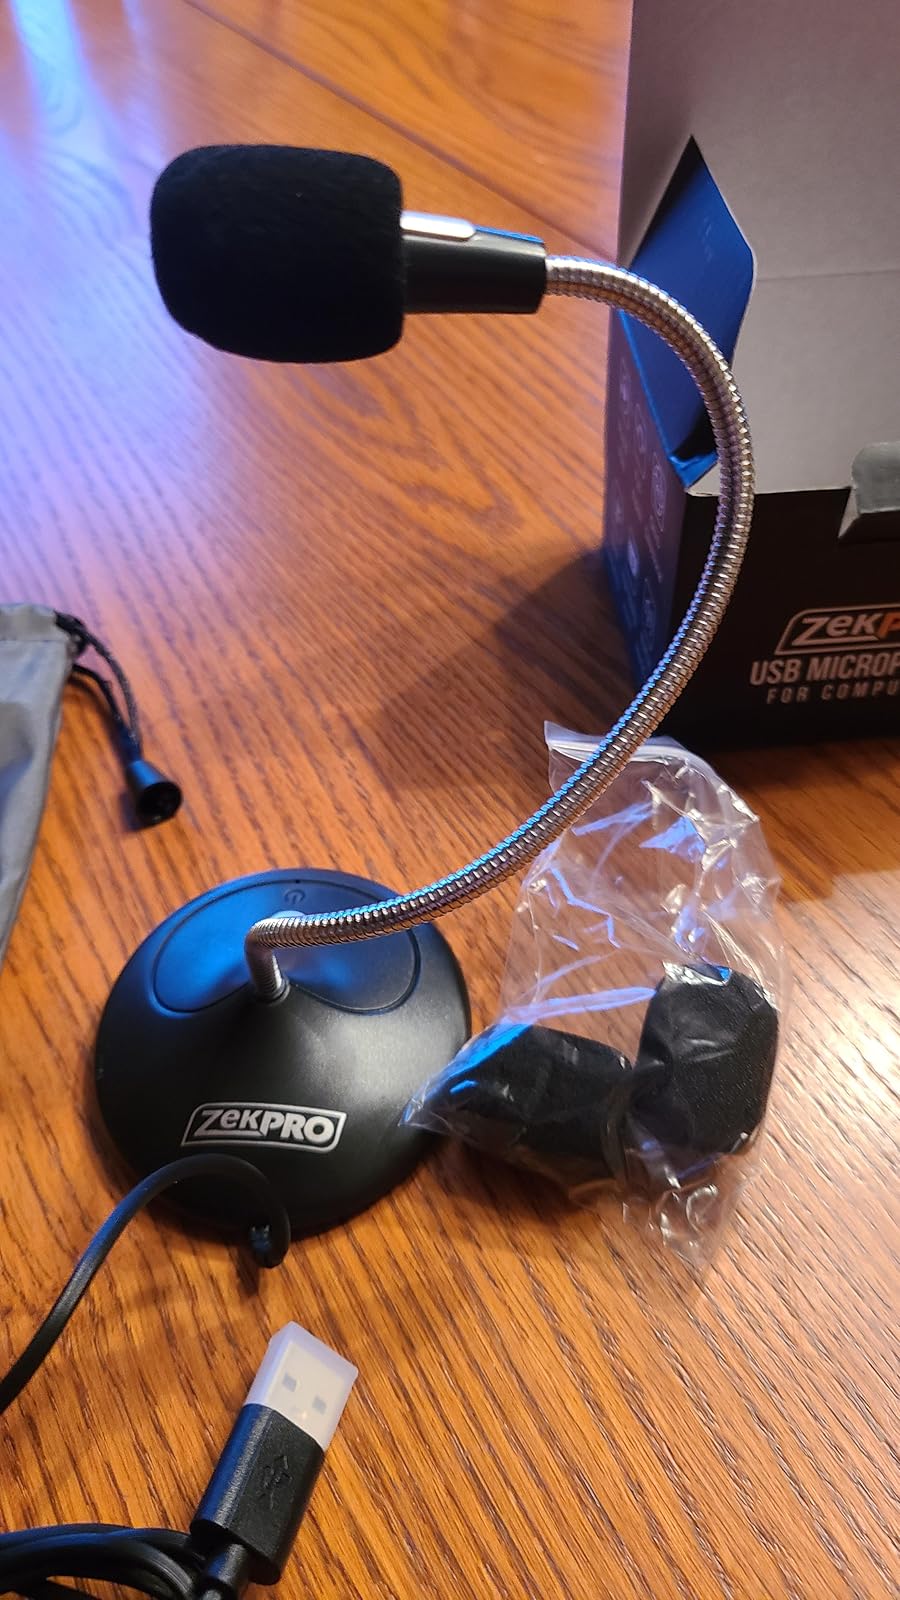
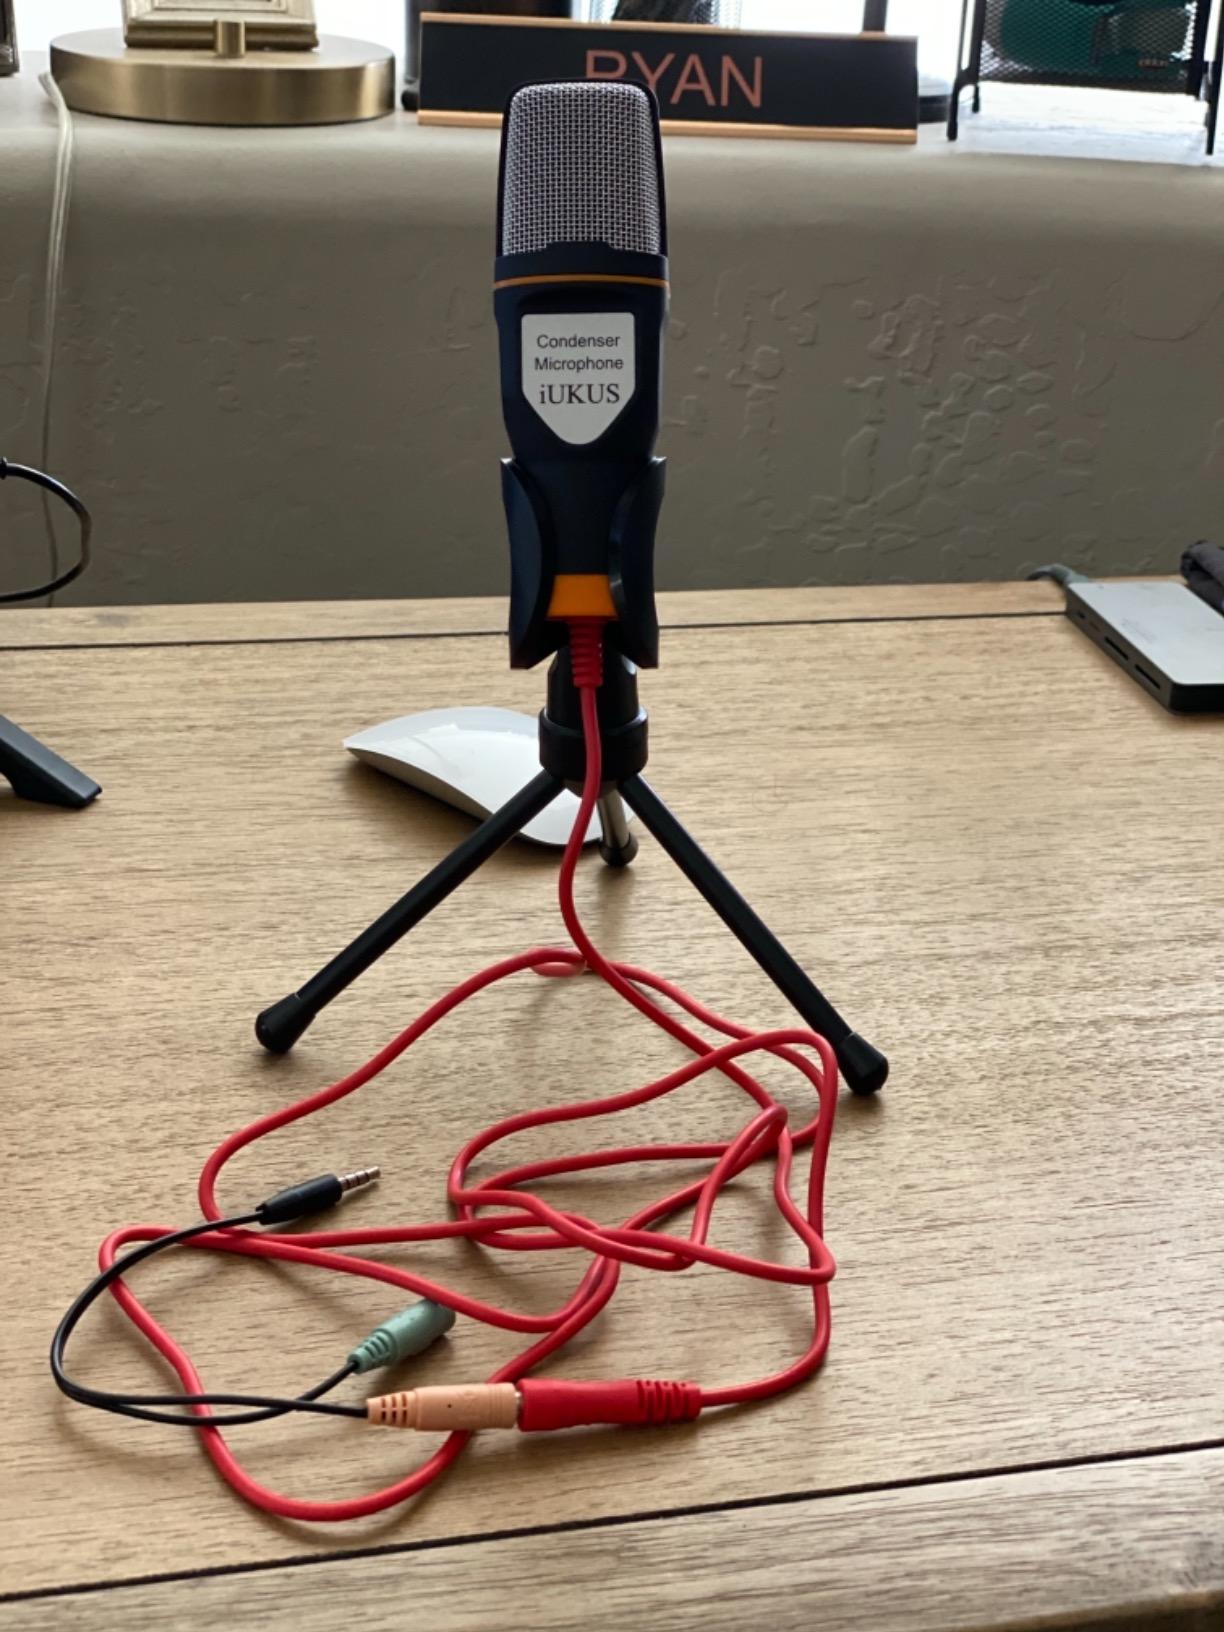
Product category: microphone
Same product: no